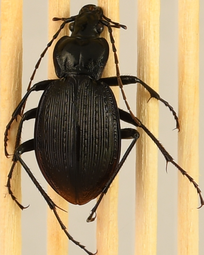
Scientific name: Carabus goryi
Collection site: Mountain Lake Biological Station NEON (MLBS), plot MLBS_010